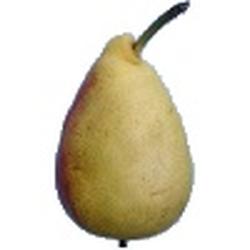
Label: Pear